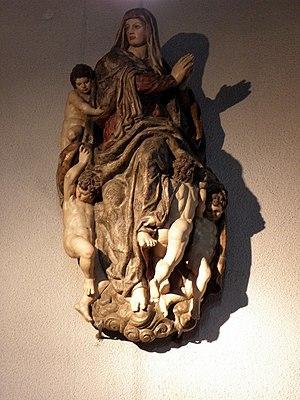
Intérieur de la basilique Notre-Dame d'Arcachon (33). Groupe de l'Assomption.